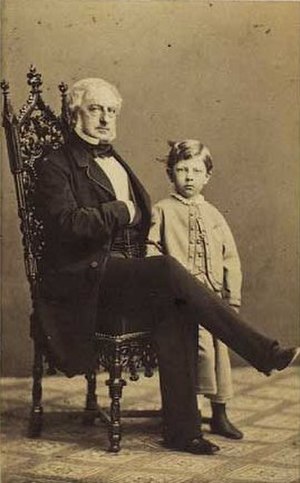
Wulff Scheel-Plessen / Liv i Stockholm
Wulff Scheel-Plessen
Dansk udenrigsminister, diplomat, lensgreve Wulff Heinrich Bernhard Scheel-Plessen (1809-1876)
Wulff Heinrich Bernhard lensgreve Scheel-Plessen var en dansk diplomat og godsejer og kortvarigt udenrigsminister i Ministeriet Bang.